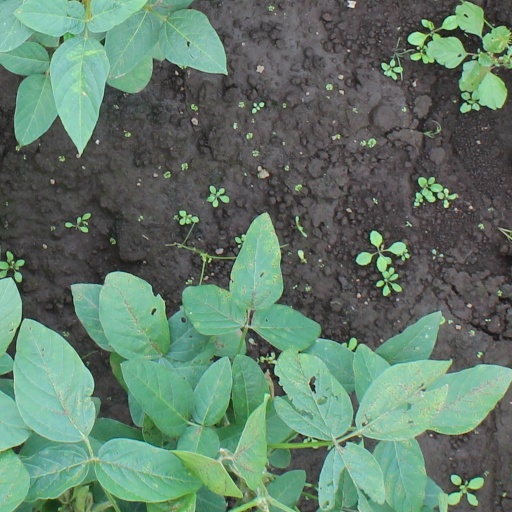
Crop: soybean